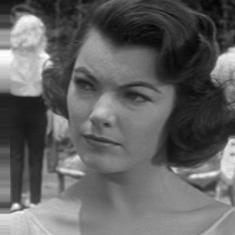
Age: 24